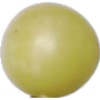
Label: Grape White 2